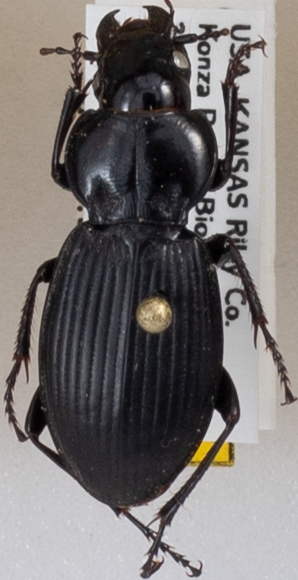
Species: Cyclotrachelus sodalis colossus
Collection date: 2020-07-01
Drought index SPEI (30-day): -0.674
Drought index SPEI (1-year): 0.786
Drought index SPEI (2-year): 1.85